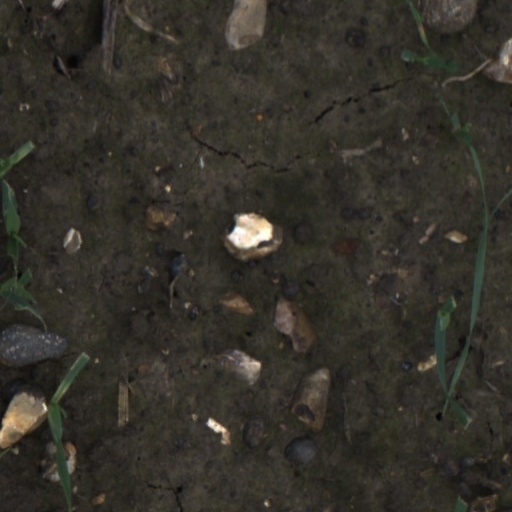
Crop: wheat